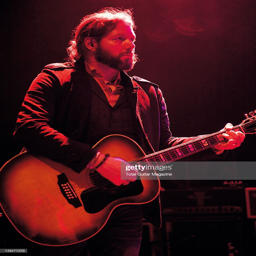
person of rock band live on stage .